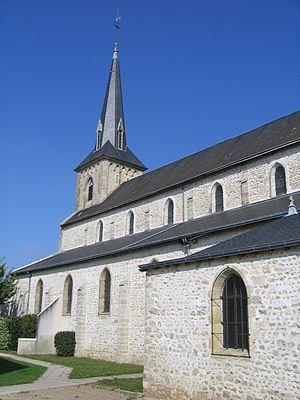
Église Saint-Pierre de Férolles, Loiret, Centre, France
Férolles est une commune française située dans le département du Loiret en région Centre-Val de Loire.